Touken Ranbu

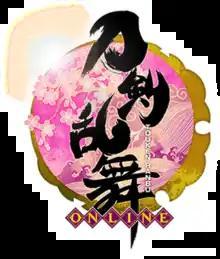
Touken Ranbu Logo (from 2015 - 2022)

Players assume the role of a who travels into the past to defeat evil forces, and has the ability to animate legendary swords, which are depicted as attractive young men. "Touken Ranbu" is essentially a gender-swapped clone of "Kantai Collection", another game by DMM, which uses moe anthropomorphism to portray historical warships as young girls. Character designs in "Touken Ranbu" are inspired by the type of sword they portray as well as the period of history they come from. Combat is largely automated, with progress mainly dependent on resource management and grinding. Farming the four types of materials available in the game is required to forge and collect more swords. A number of actions in game are controlled by real time countdowns, such as repairs and forging or collecting new swords.